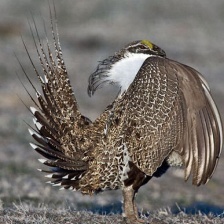
Species: GREATOR SAGE GROUSE
Scientific name: CENTROCERCUS UROPHASIANUS
ImageNet parent category: black_grouse